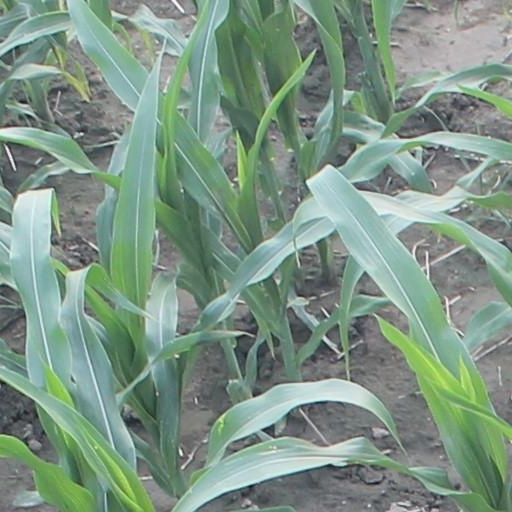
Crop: maize; corn